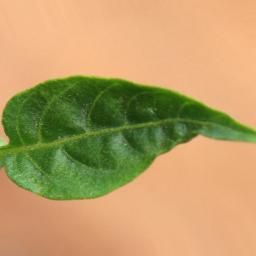
Label: mites_and_trips